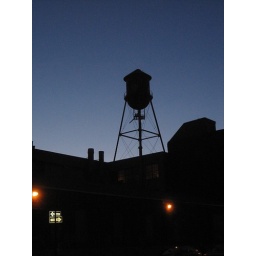
Silhouette of water tower in Williamsburg